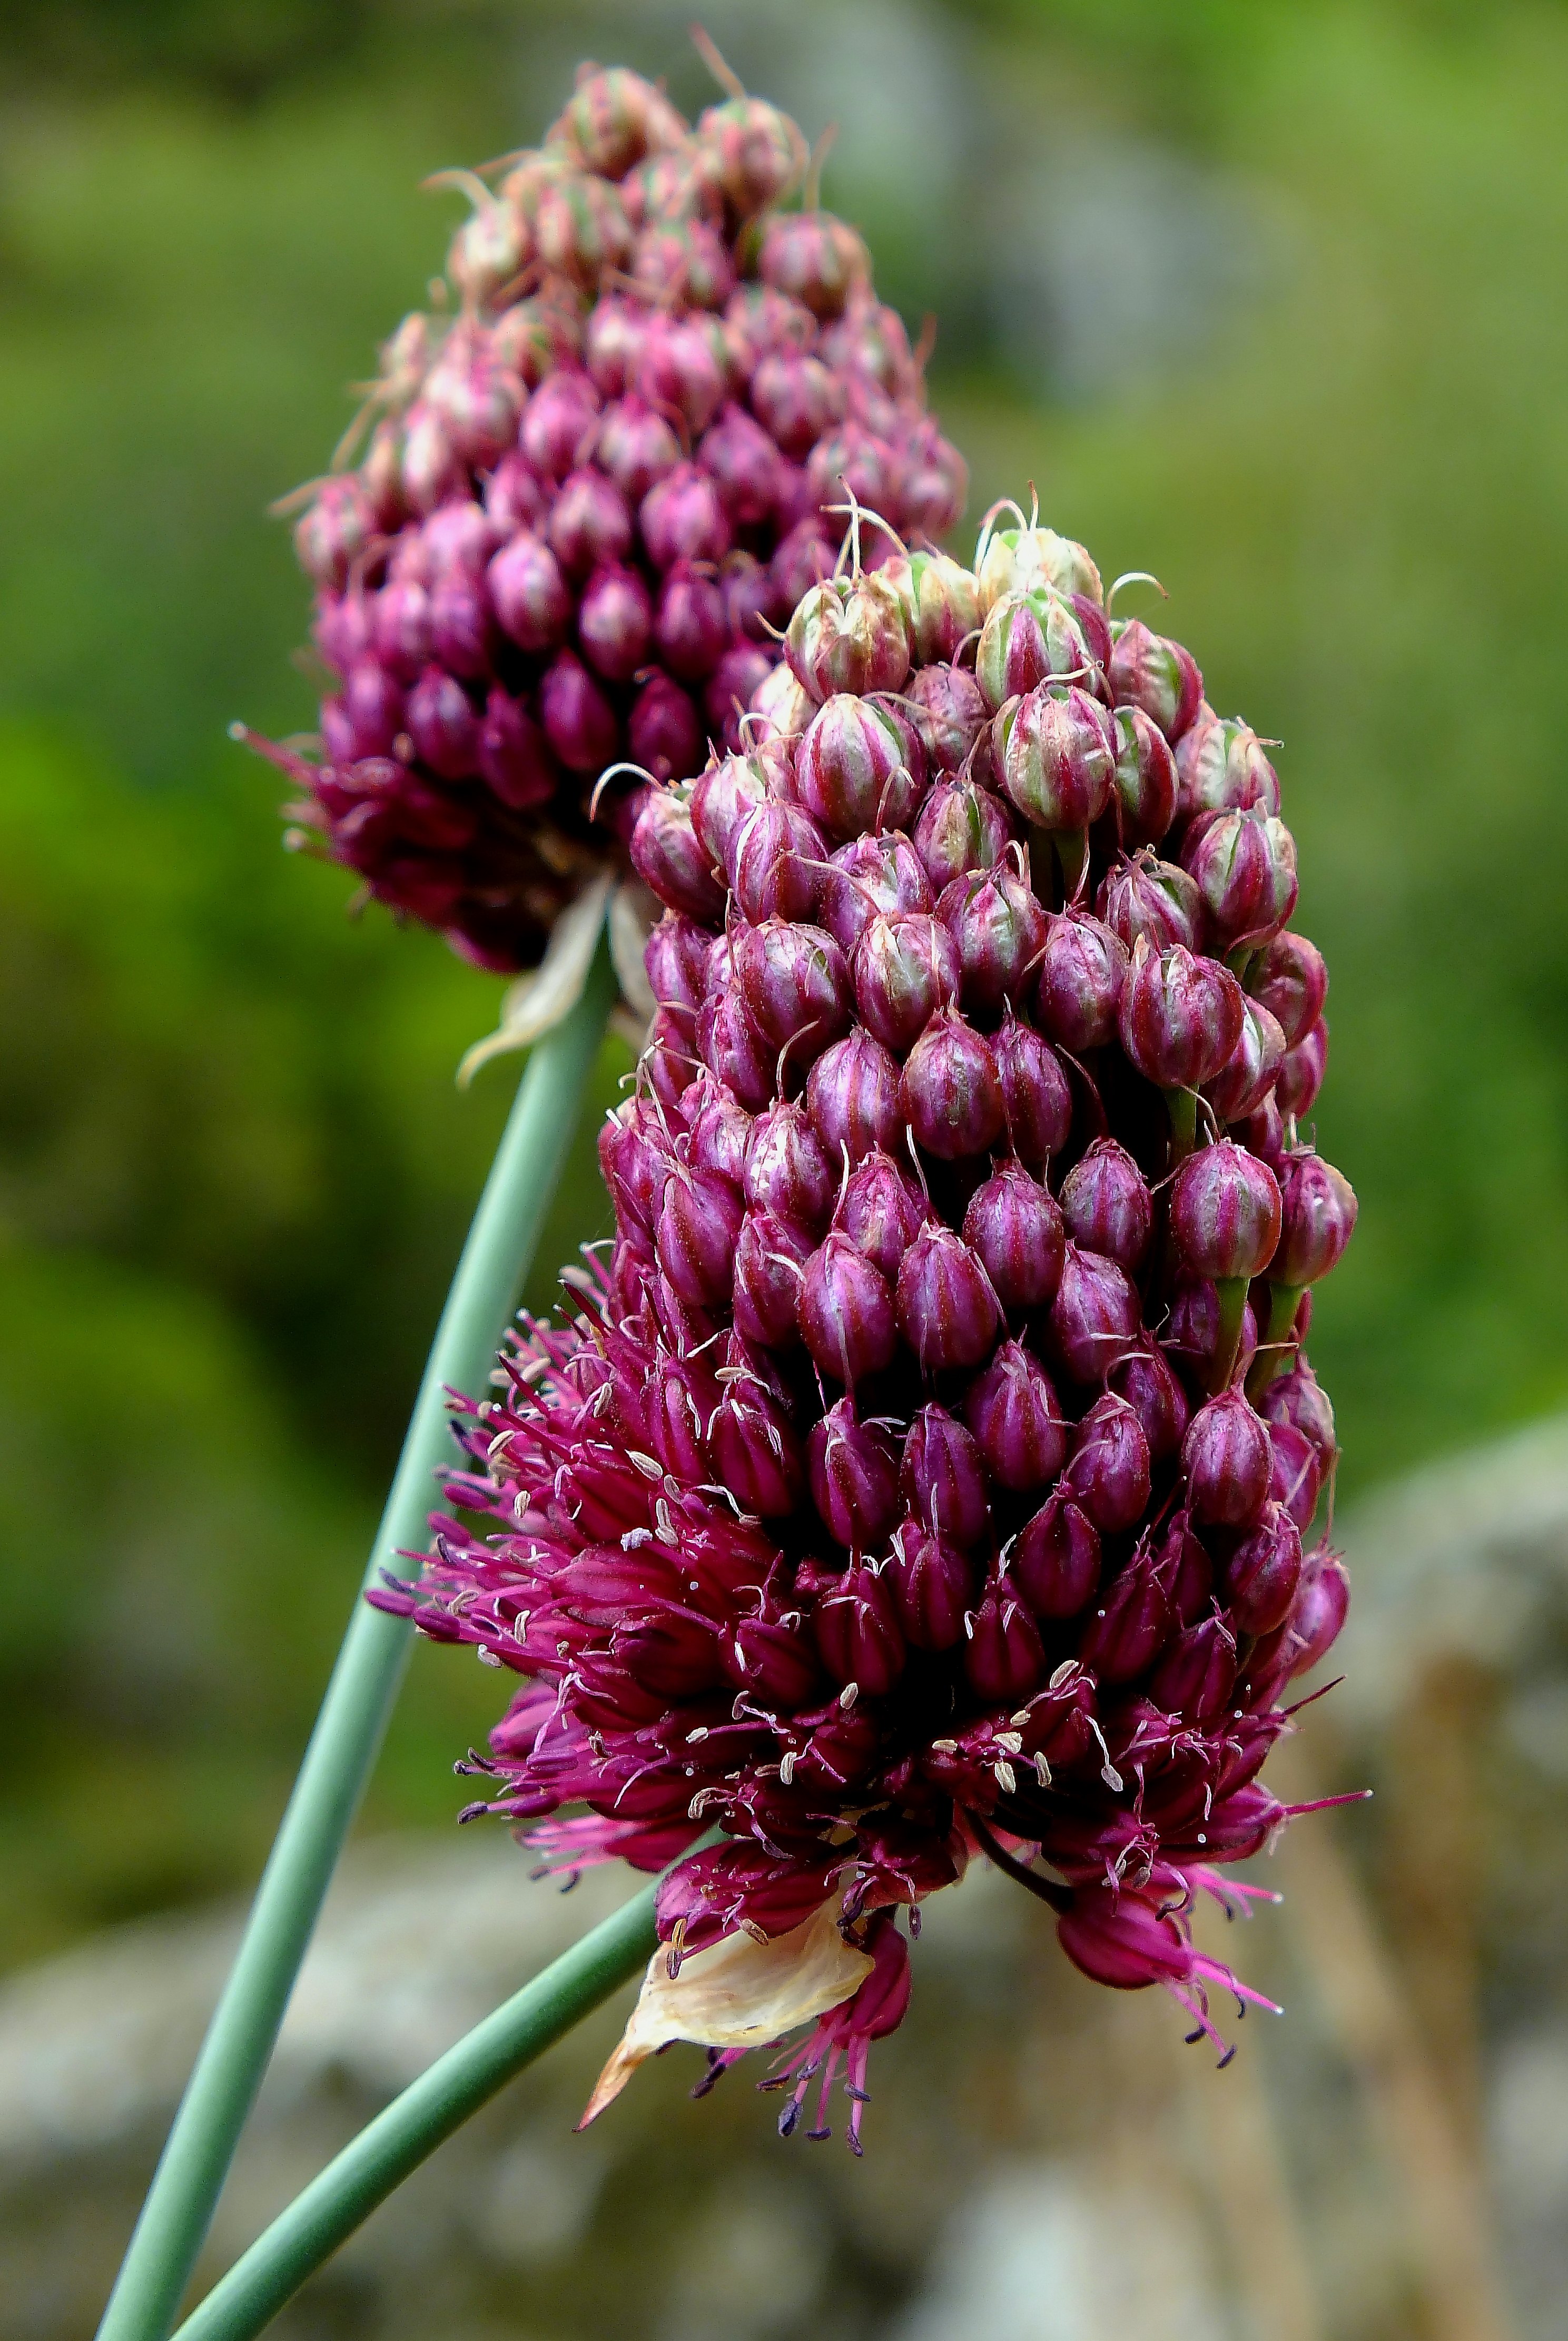
blossom, plant, flower, produce, macro, botany, flora, wildflower, flores, hyacinth, ggl1, macro photography, flowering plant, land plant, onion genus